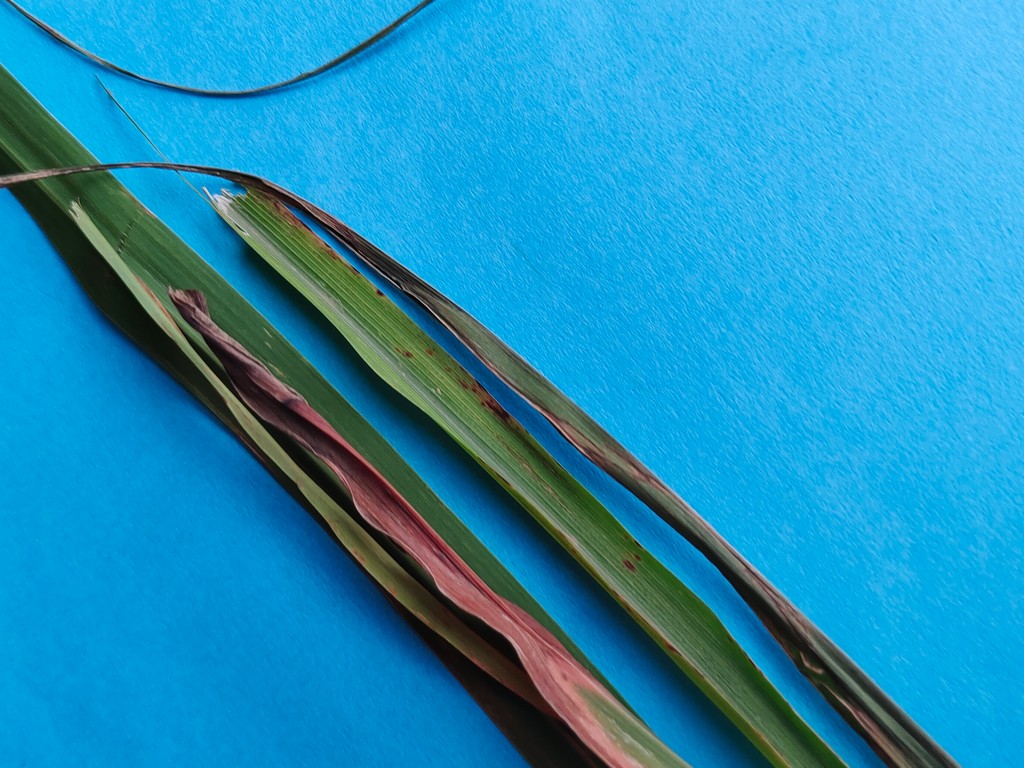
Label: Unhealthy